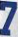
Number: 7